Daniel Lovitz

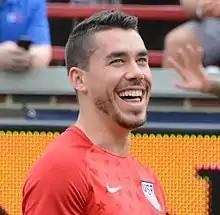
Lovitz with the United States in 2019

On January 16, 2014, Lovitz was drafted in the second round (24th overall) of the 2014 MLS SuperDraft by Toronto FC. He was loaned to Toronto's USL Pro affiliate Wilmington Hammerheads in March 2014 along with Quillan Roberts and Manny Aparicio. Lovitz made his professional debut in a 0–0 draw with Harrisburg City Islanders on April 5, 2014. The following week Lovitz scored his first goal against Pittsburgh Riverhounds in a 4–3 away victory. On December 12, Lovitz was selected by New York City FC in the 2014 MLS Expansion Draft. However, hours later Toronto announced that they had re-acquired Lovitz from New York in exchange for allocation money. In 2015, Lovitz made 11 appearances, starting three for Toronto FC.